Beatie Wolfe

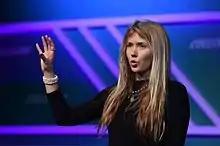
Beatie Wolfe Collision Conf 2018 03

On 26 September 2017, Wolfe broadcast her album "Raw Space" into space via the Holmdel Horn Antenna and with Nobel Laureate Robert Woodrow Wilson. Robert Woodrow Wilson made an update to the horn to ensure Wolfe's music got past the Earth's atmosphere and into space, making this the first music broadcast into space using the Holmdel Horn Antenna.